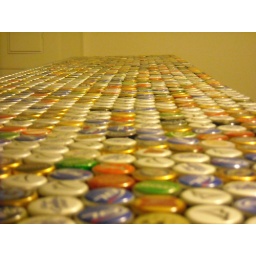
a test run fitting bottle caps on the top of the bar i'm building in my basement.